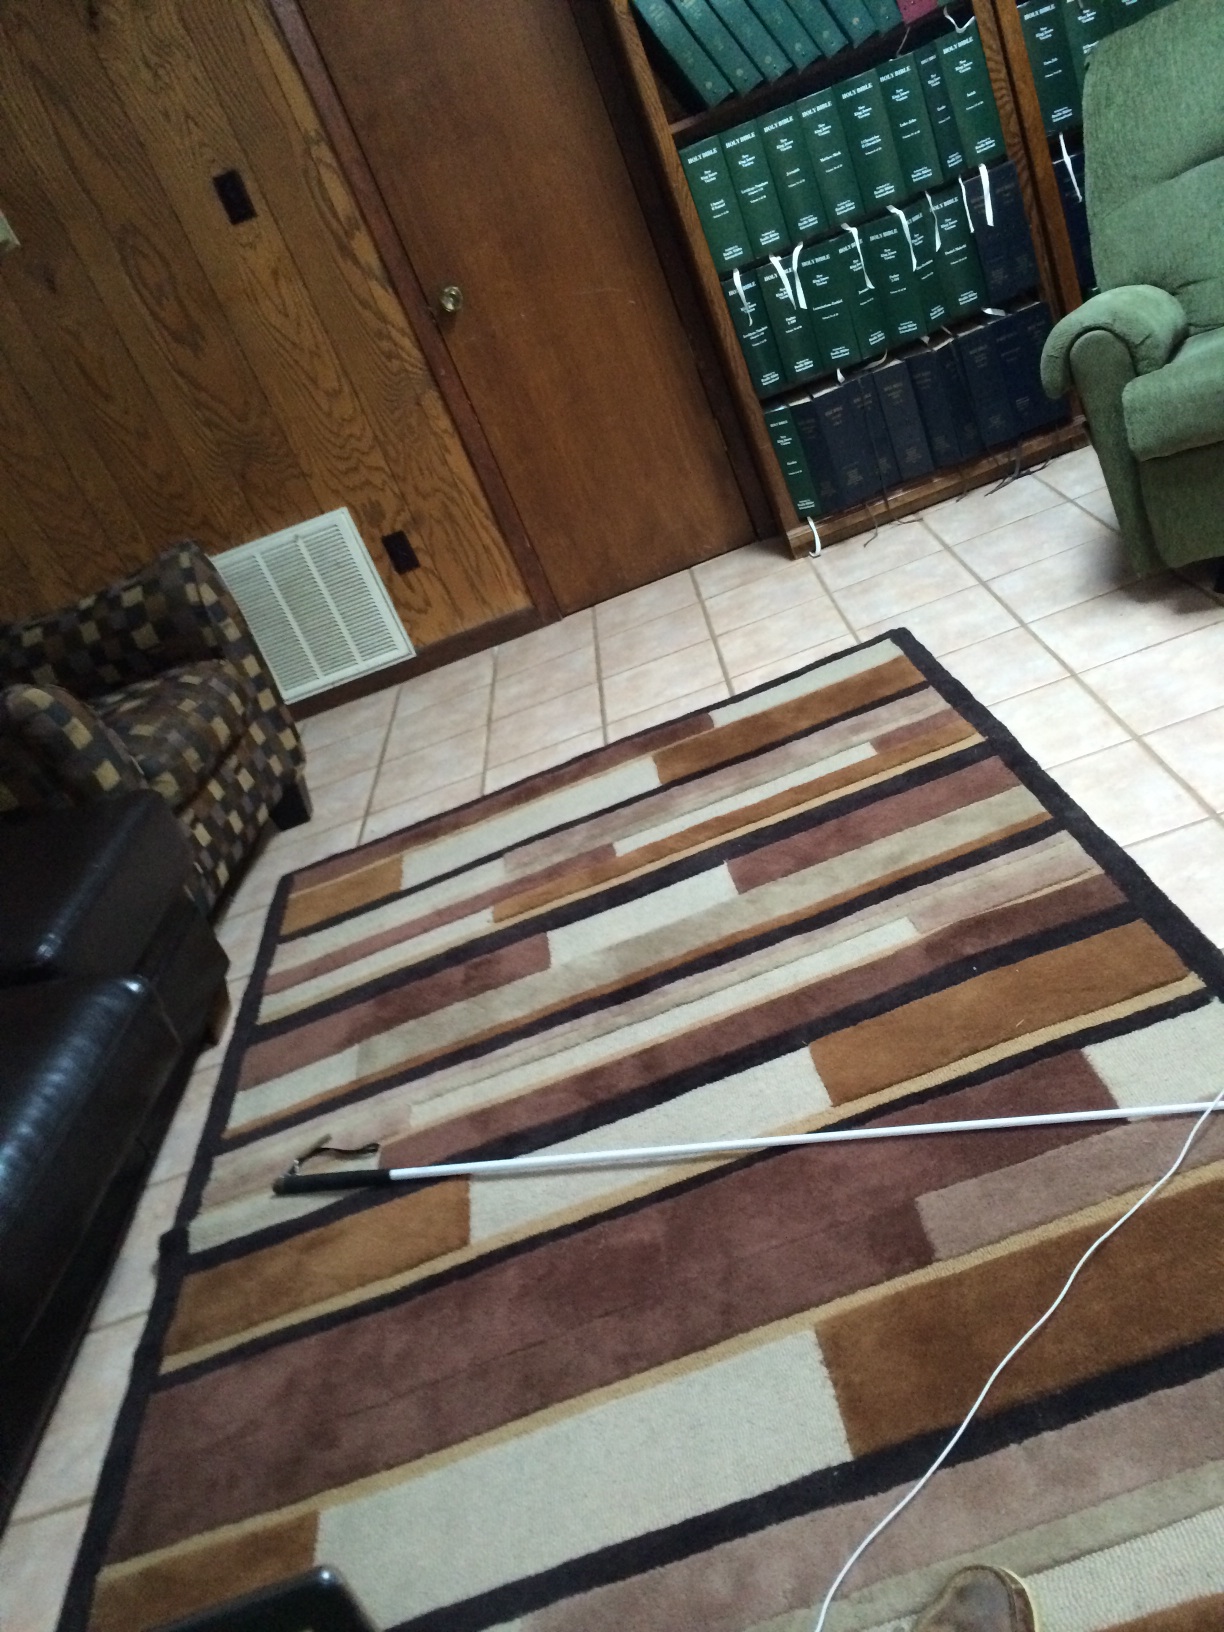Question: What is this earphone's brand because I can't see the print?
Answer: unanswerable